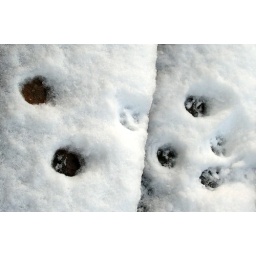
Paw prints mark out where the cat finally got home covered in white snow flakes